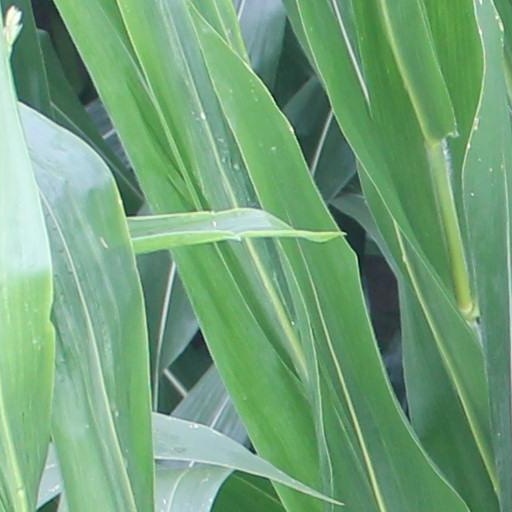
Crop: maize; corn